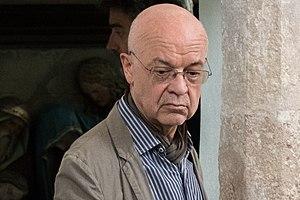
Gerhard Stäbler est un organiste et compositeur allemand.